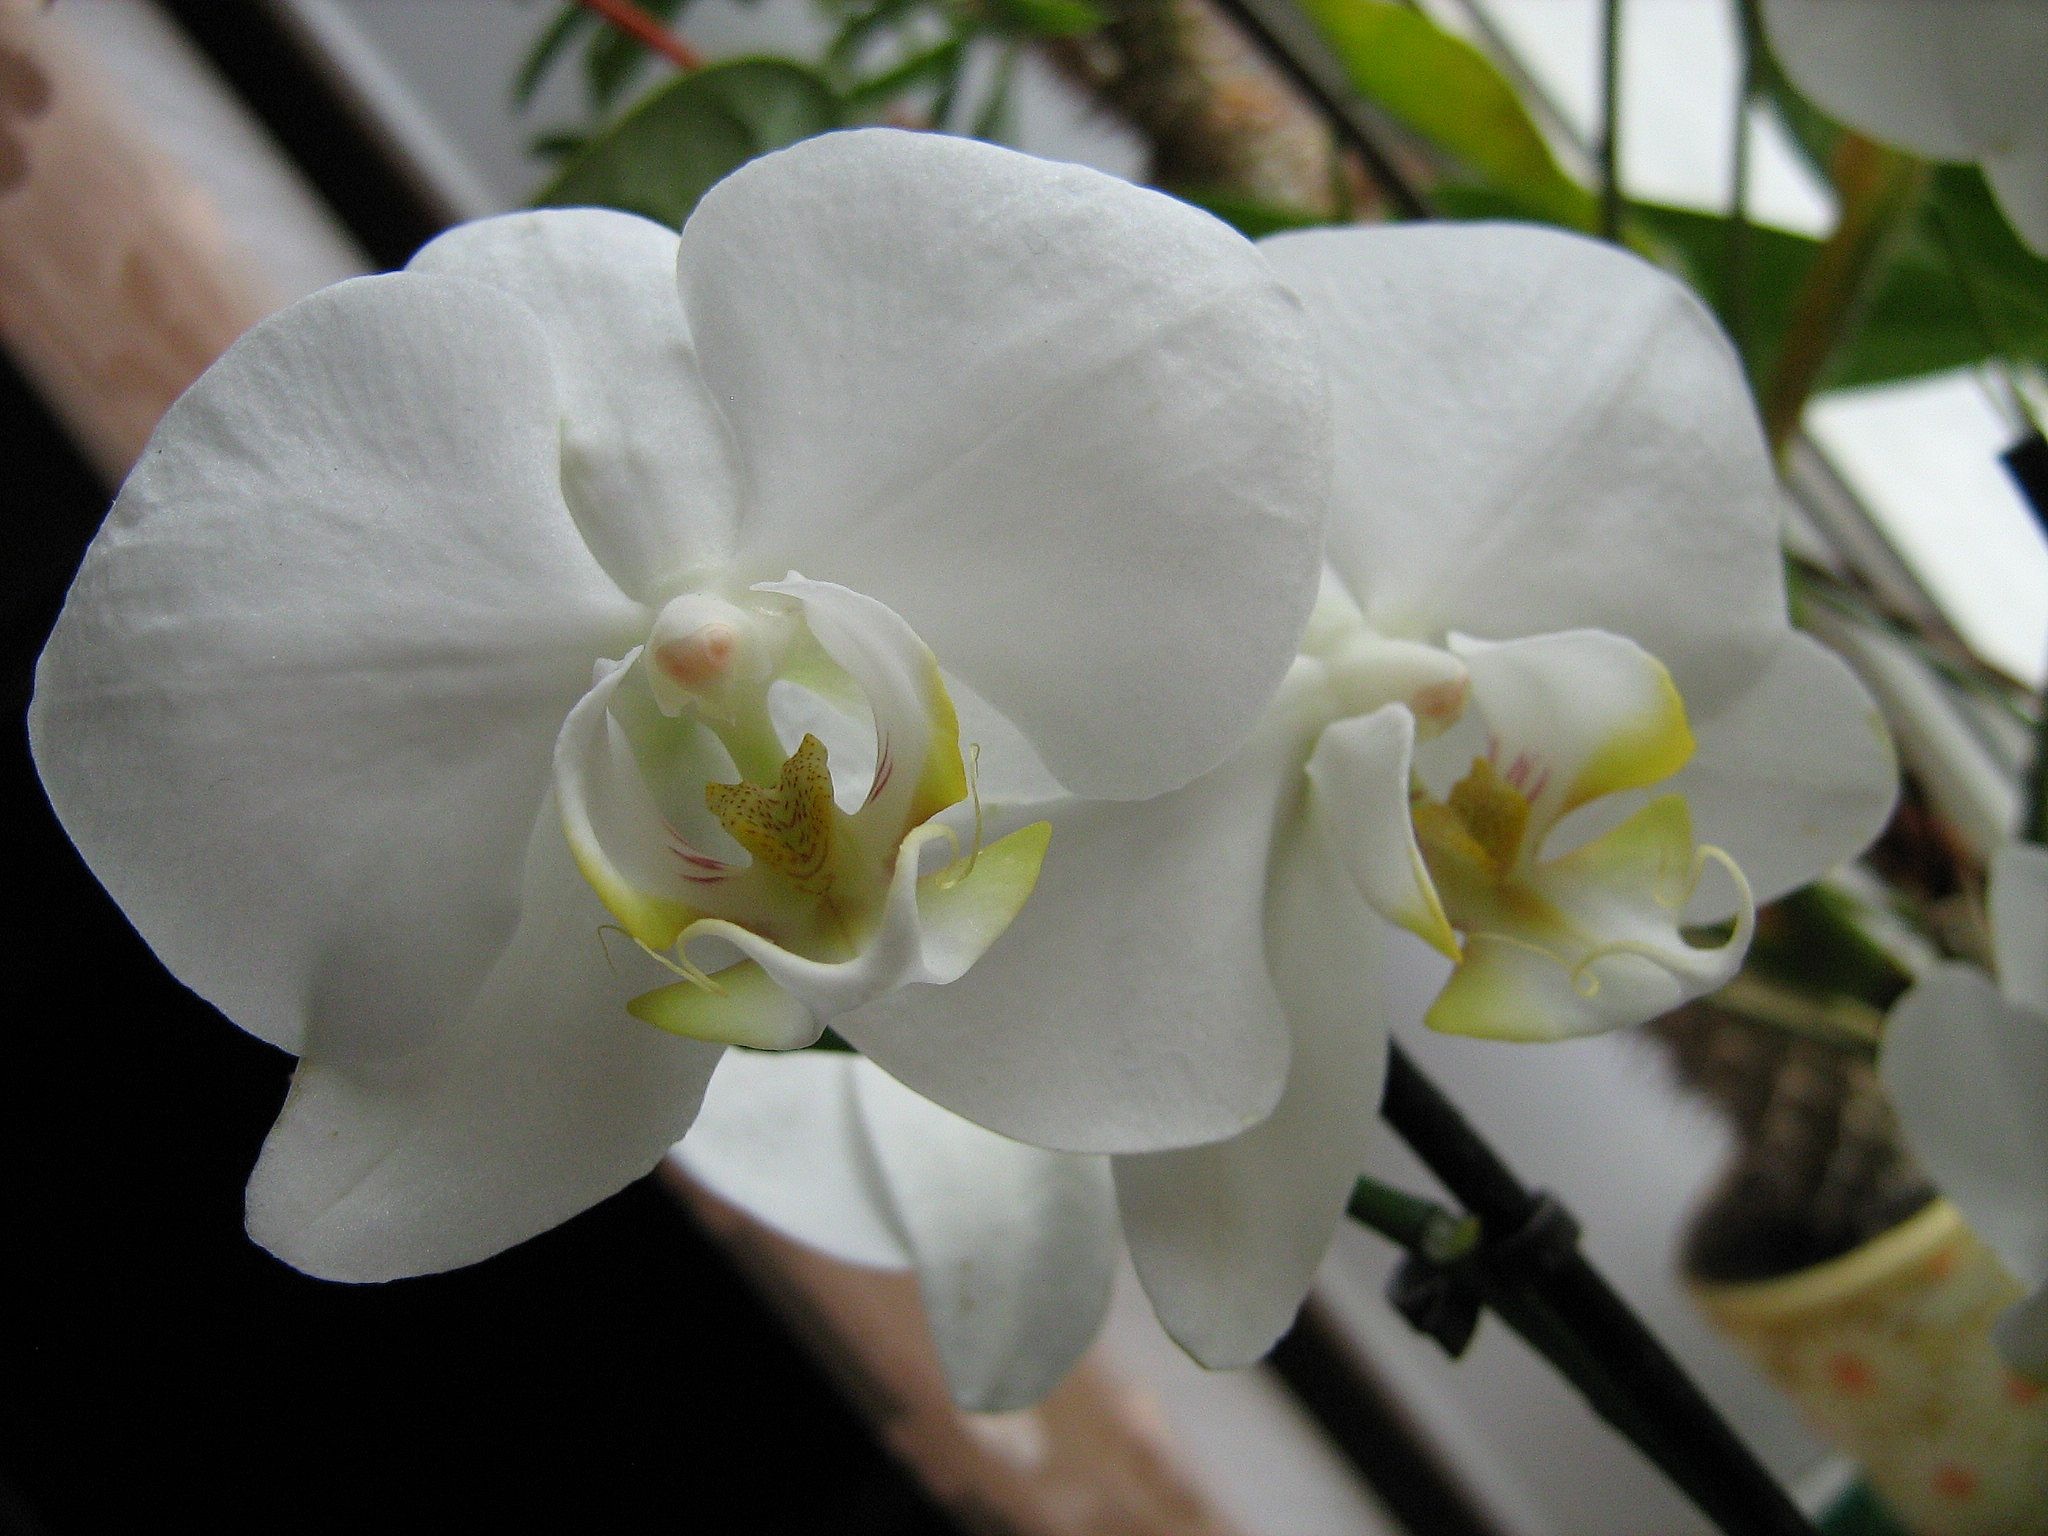
blossom, plant, white, flower, petal, spring, botany, flora, orchid, flowers, close up, geranium, macro photography, flowering plant, cattleya, dendrobium, plant stem, land plant, moth orchid, christmas orchid